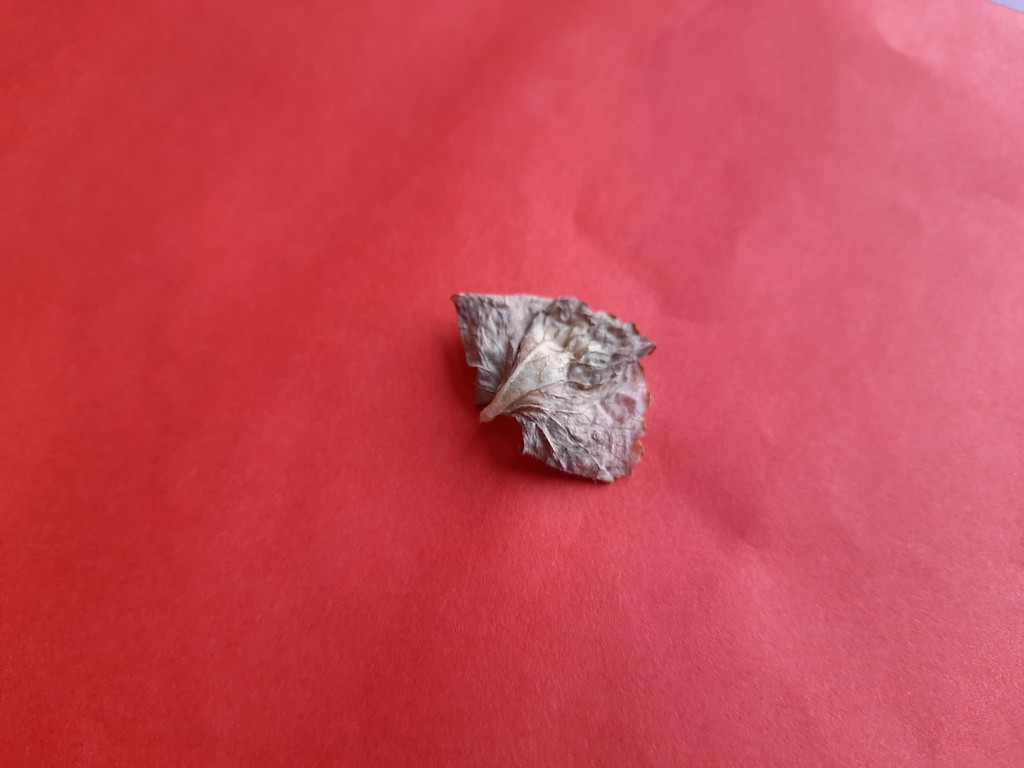
Label: Dried